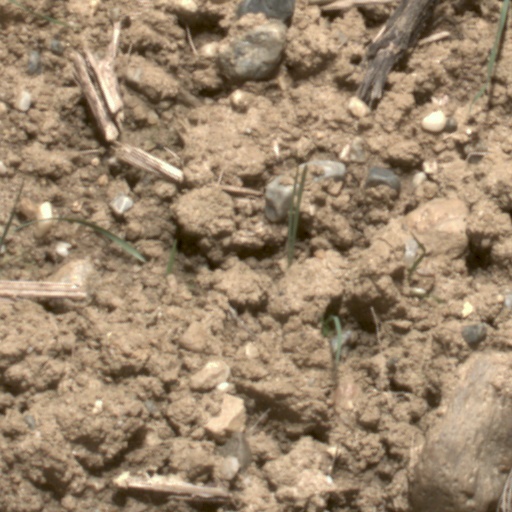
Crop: wheat